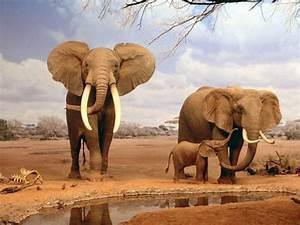
elephant